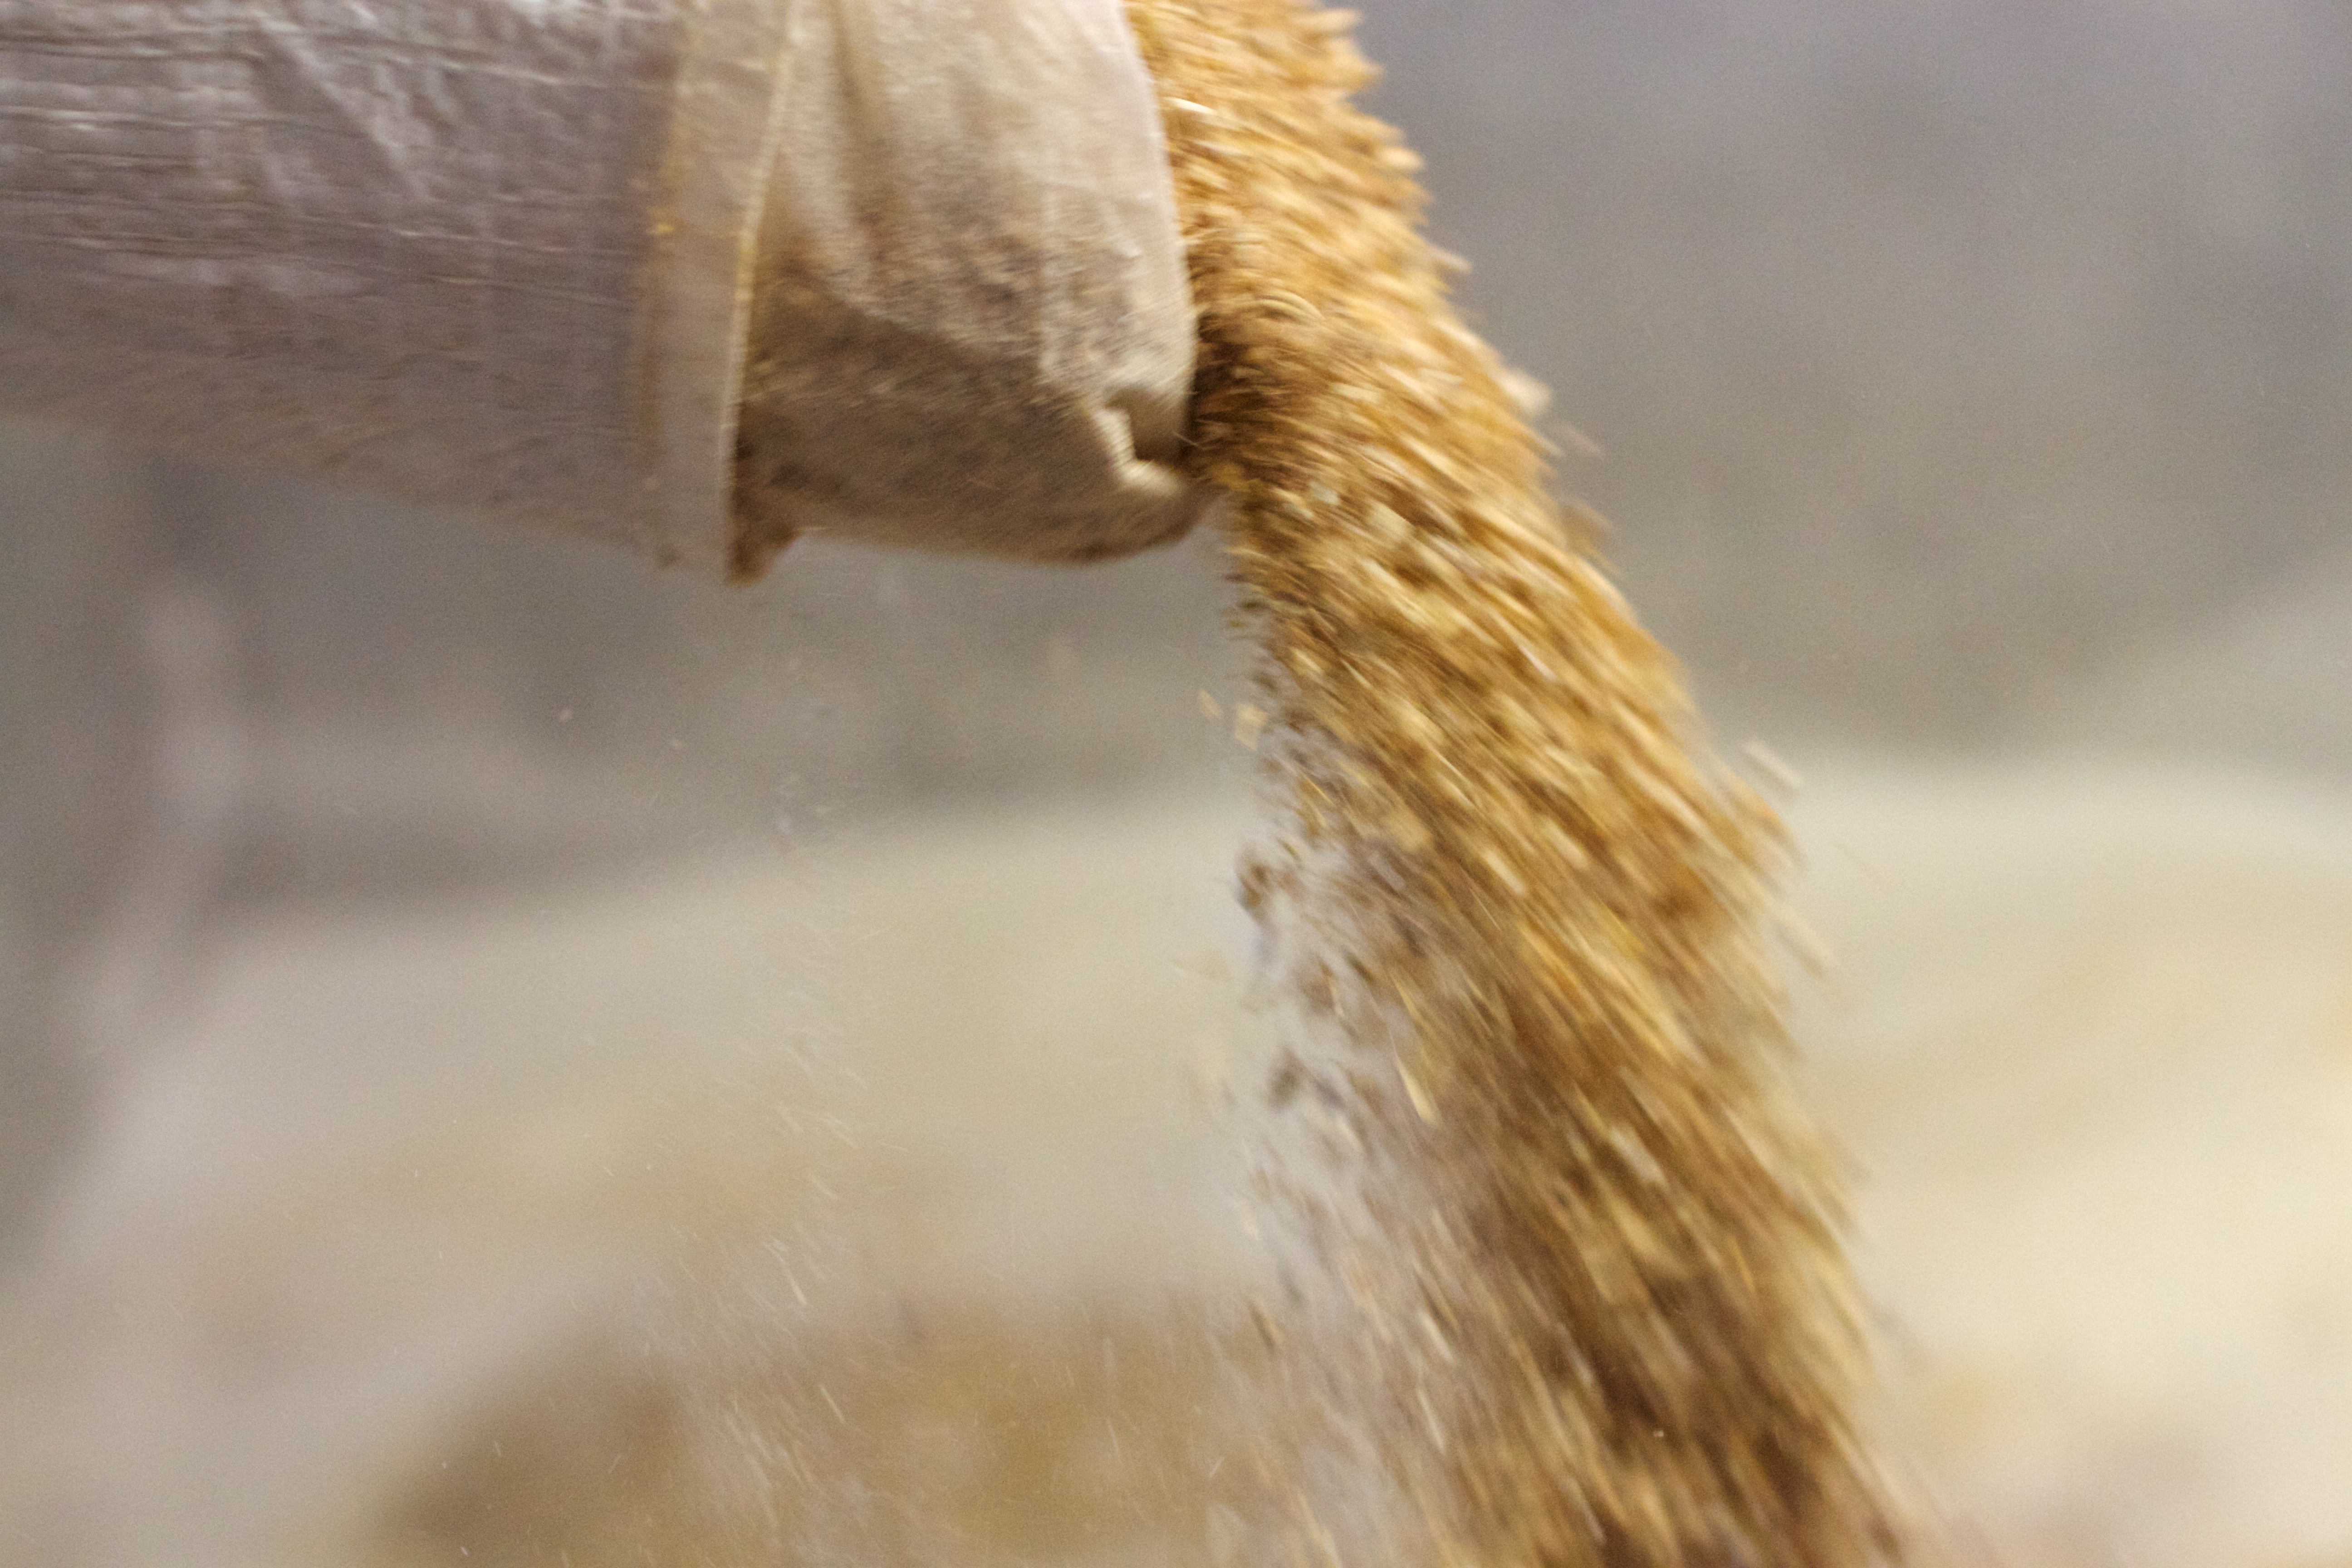
hand, wood, food, beer, close up, coconut, thatbrewery, macro photography, grass family